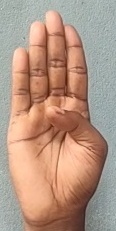
ASL sign: B